49th Golden Horse Awards

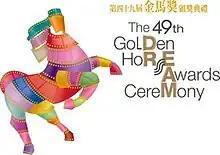
Promotional poster designed by Jimmy Liao

The 49th Golden Horse Awards (Mandarin:第49屆金馬獎) took place on November 24, 2012 at the Luodong Cultural Factory in Yilan County, Taiwan.